Diadectidae

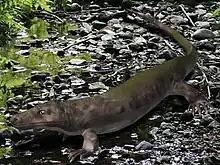
"Orobates", a diadectid from Germany

Diadectids are also known from Germany. "Phanerosaurus" was described from several vertebrae near Zwickau by German paleontologist Christian Erich Hermann von Meyer in 1860, but was not recognized as a diadectid until 1925. A second species of "Phanerosaurus" was identified from some vertebrae and a fragmentary skull in 1882, and was given its own genus, "Stephanospondylus", in 1905. In 1998, a new species of "Diadectes", "D. absitus", was described from the Bromacker sandstone quarry of the Tambach Formation in the Thuringian Forest of central Germany. A new genus of diadectid called "Orobates" was also named from the Bromacker Quarry in 2004.